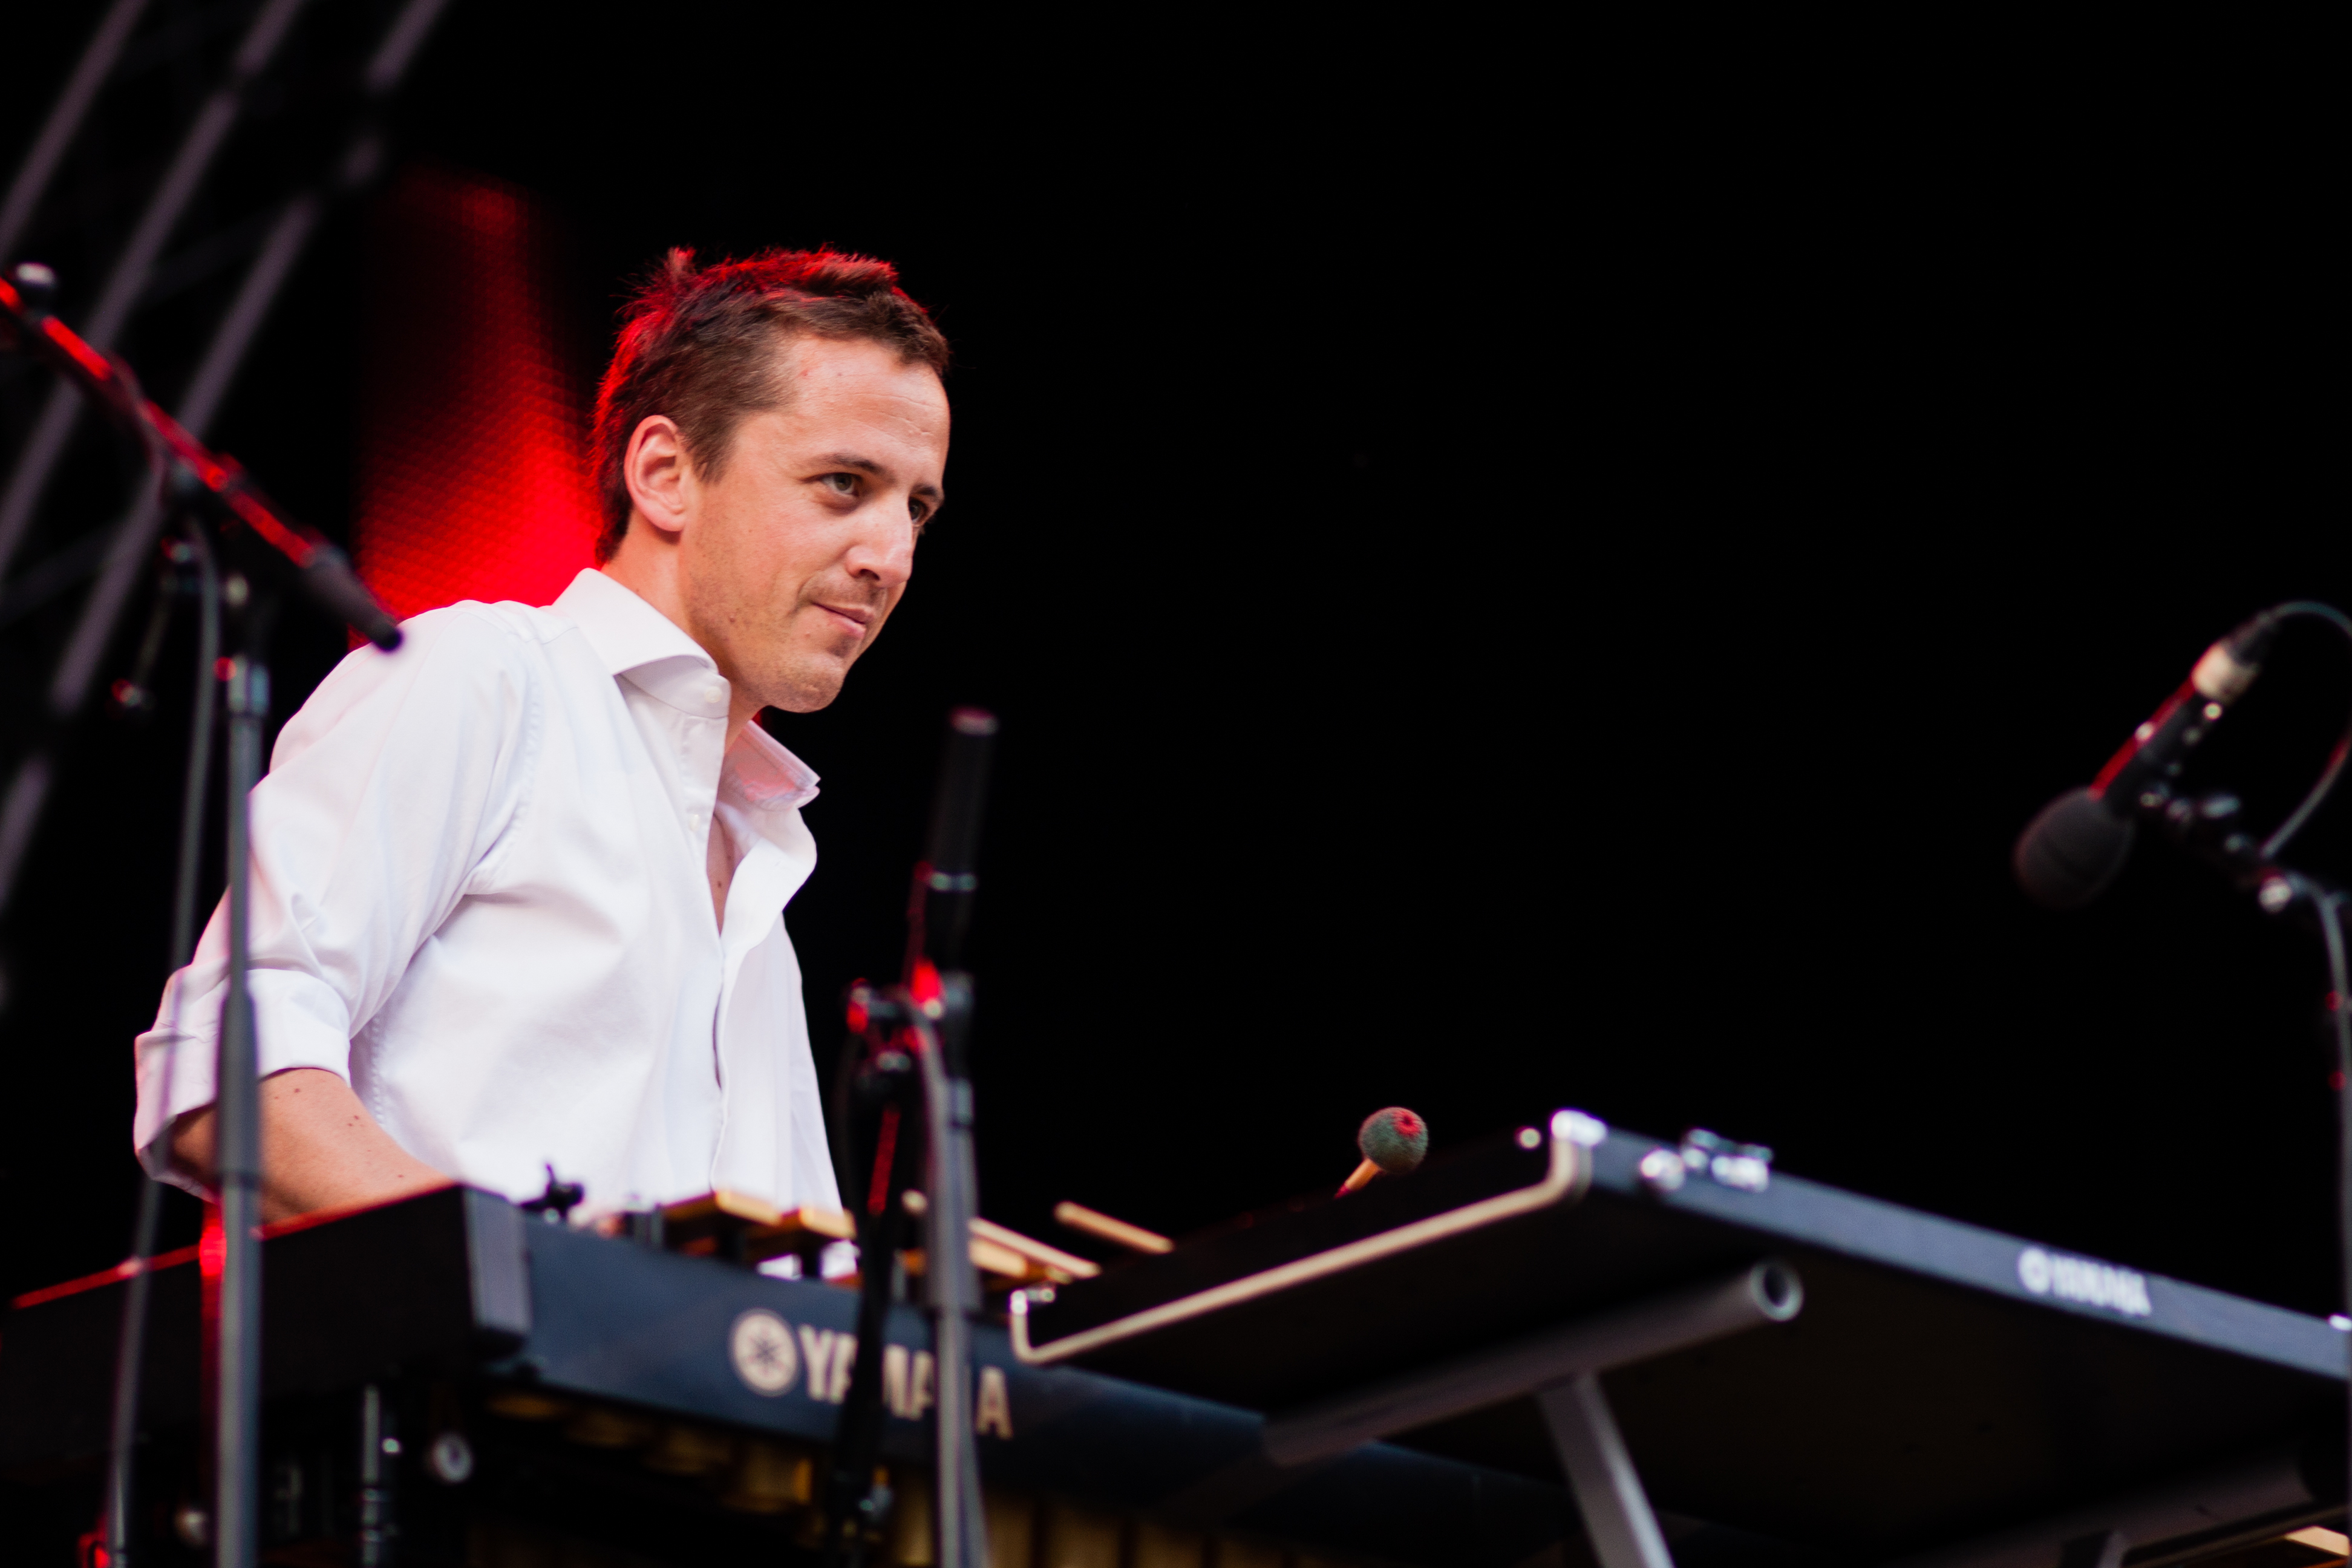
music, concert, audience, live, musician, performance art, stage, brussels, marathon, jazz, bruxelles, 2012, quartet, pascal, schumacher, performance, singing, drums, drummer, entertainment, performing arts, musical theatre